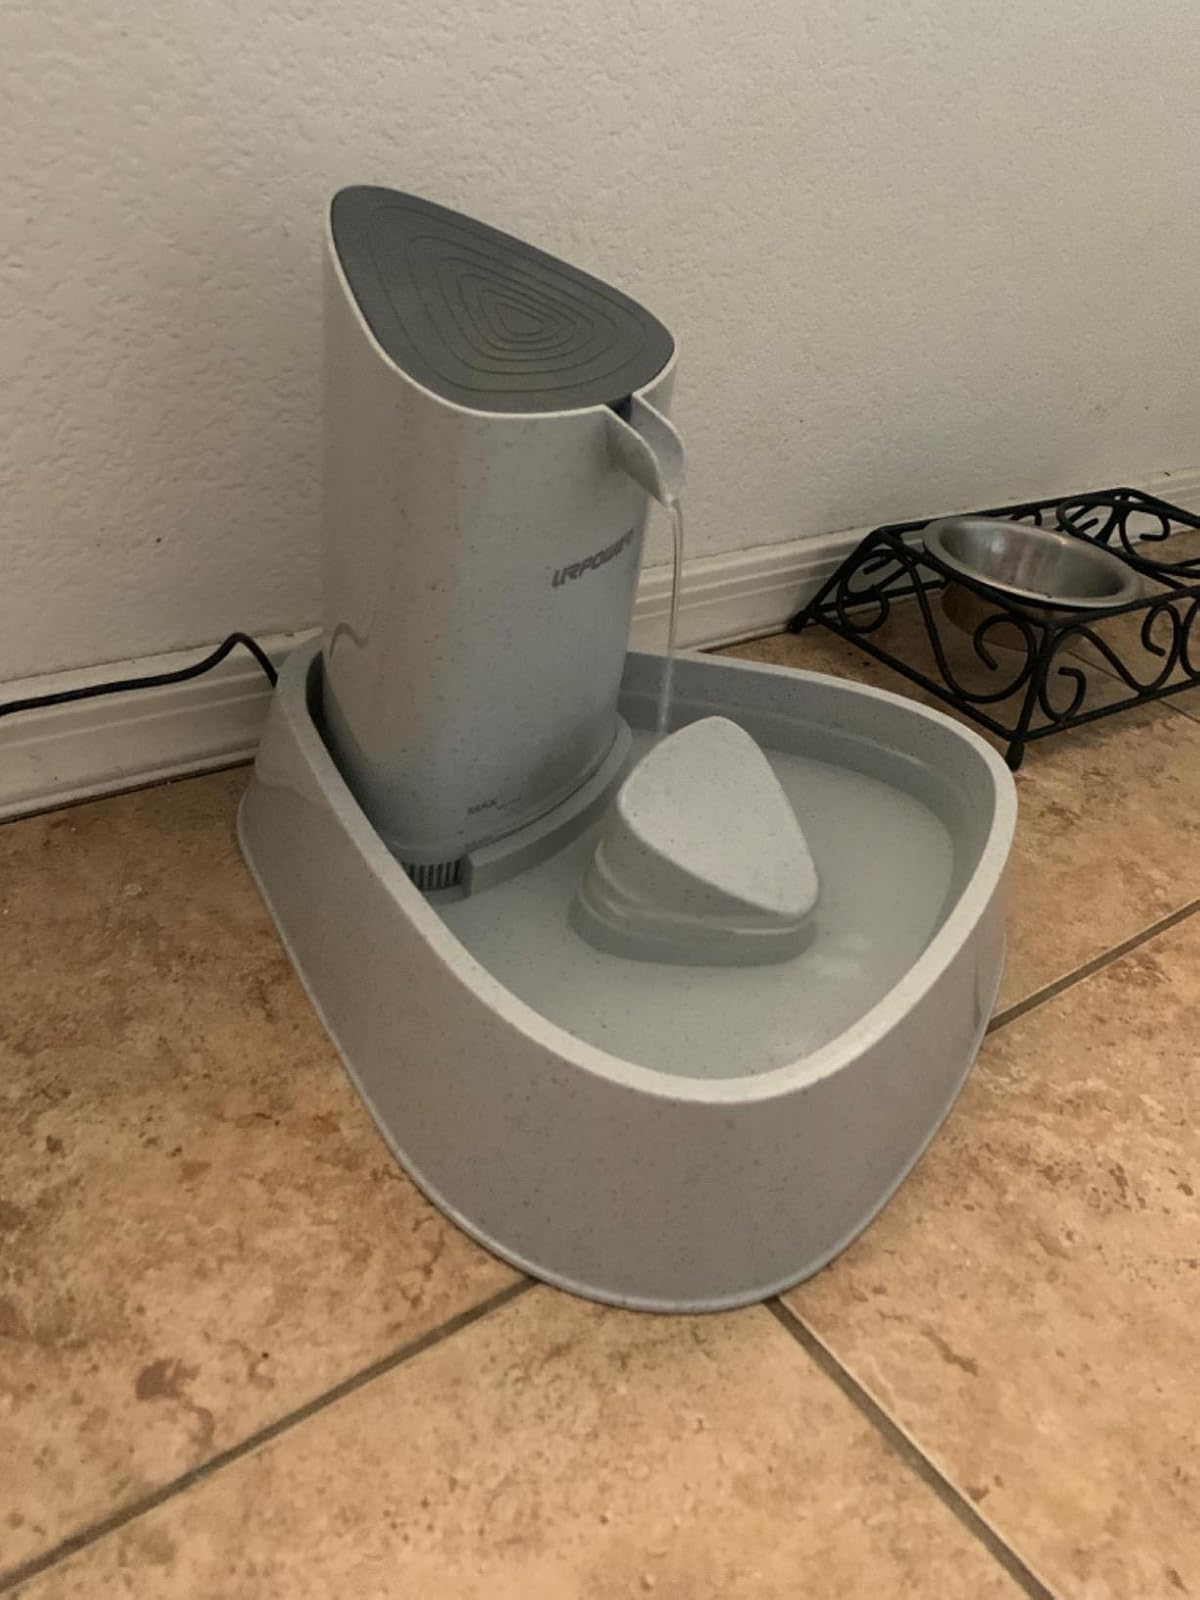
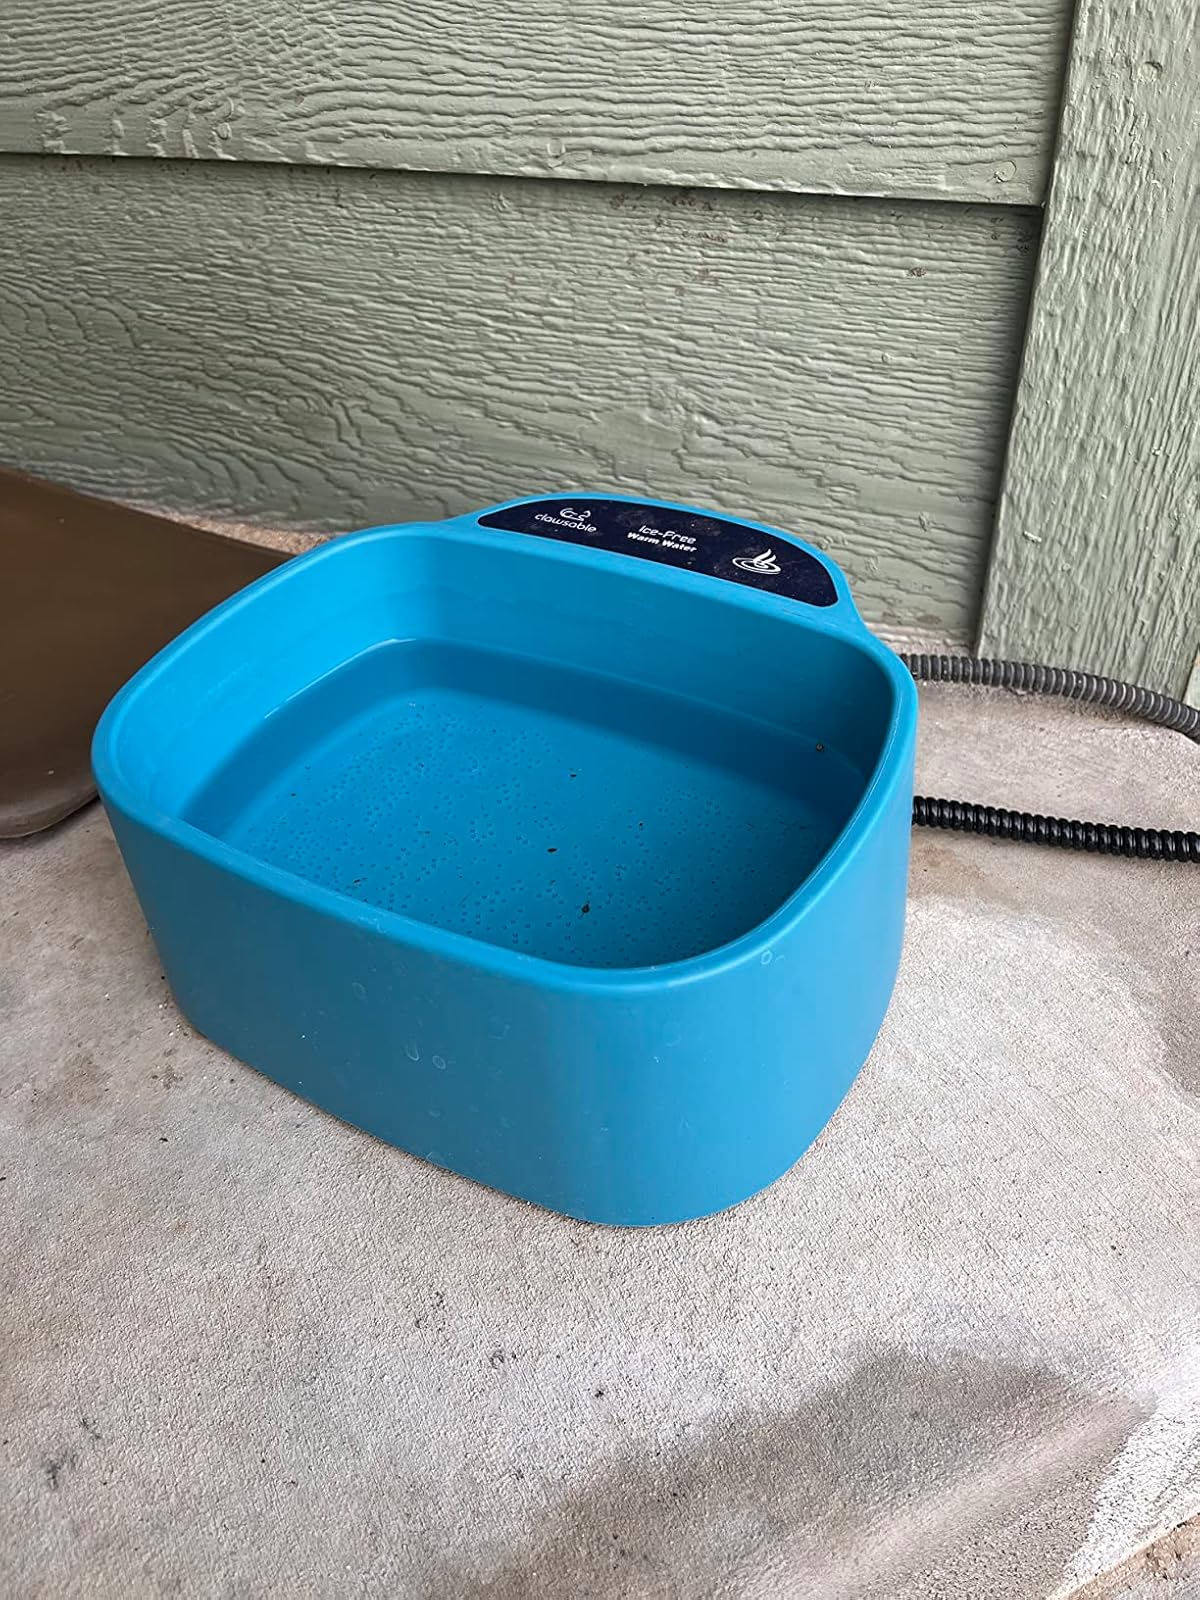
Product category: items_bowl
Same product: no